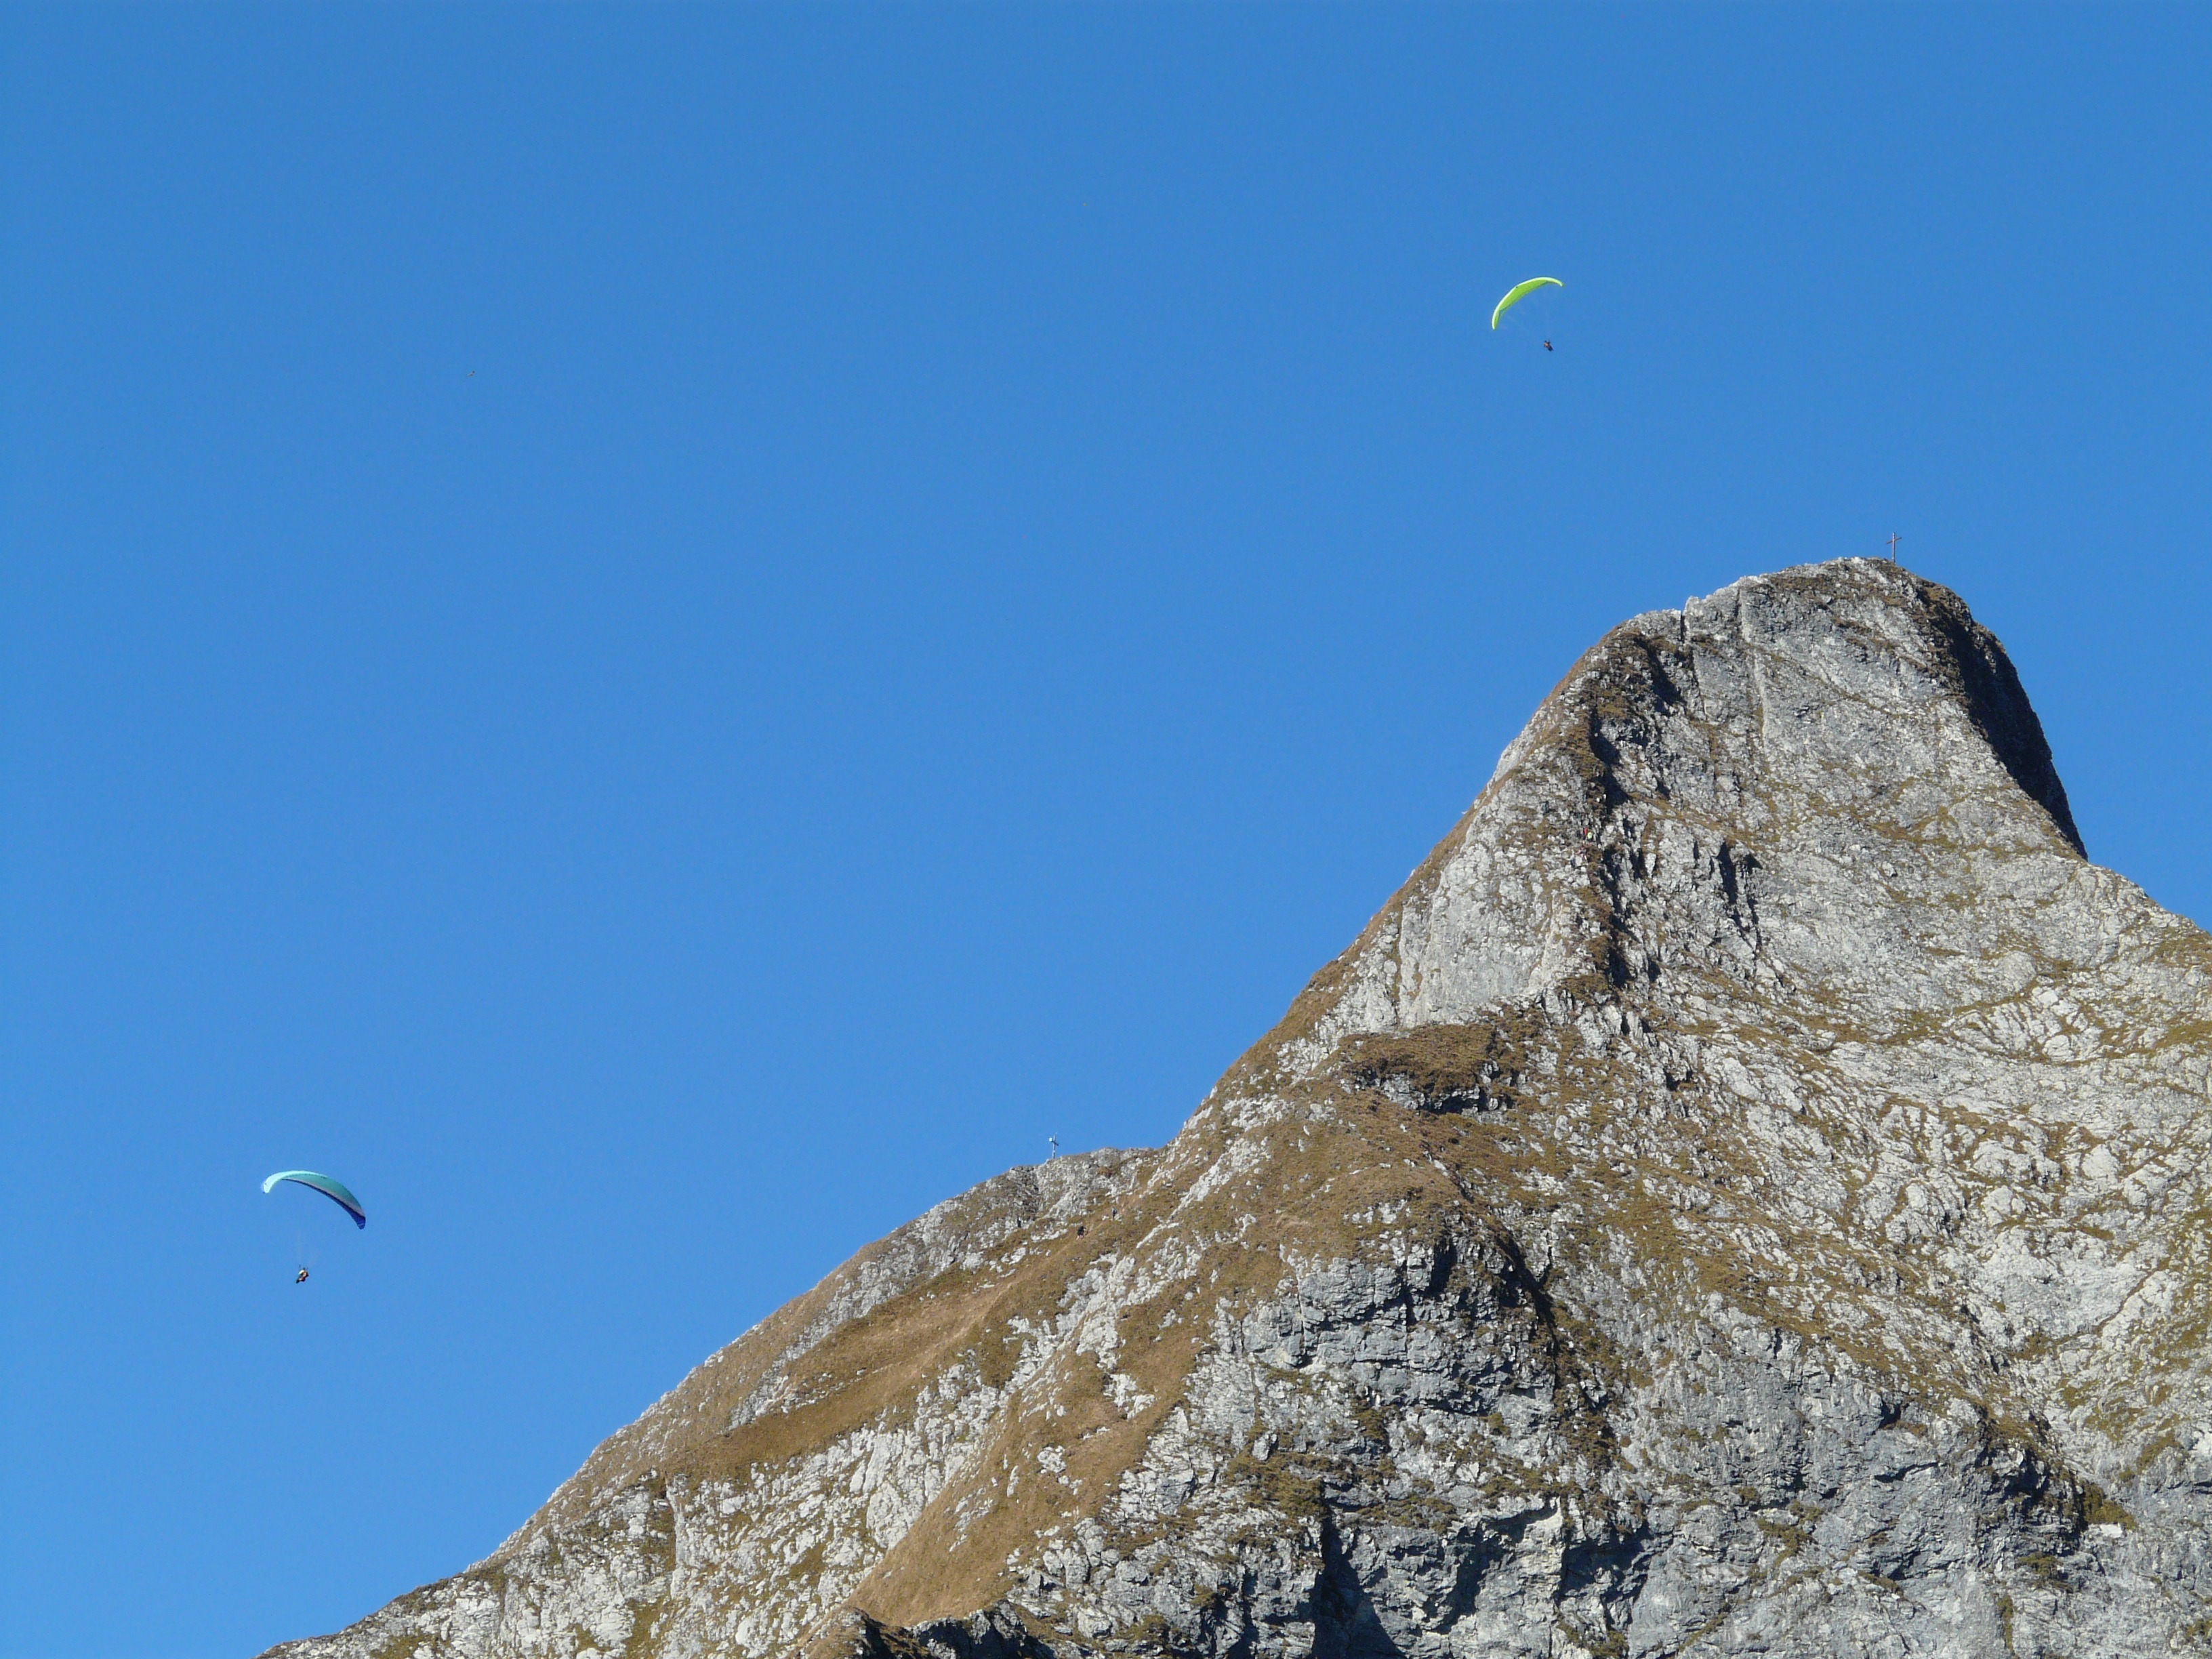
screen, sea, rock, mountain, sky, hiking, adventure, wind, mountain range, fly, alpine, climbing, steep, extreme sport, pink, terrain, ridge, paragliding, summit, paraglider, exposed, sports, mountaineer, mountains, air sports, mountain hiking, summit cross, allg u alps, east summit, west summit, mountainous landforms, windsports, h fats, allgau, south southeast ridge, south east wall, paragliter